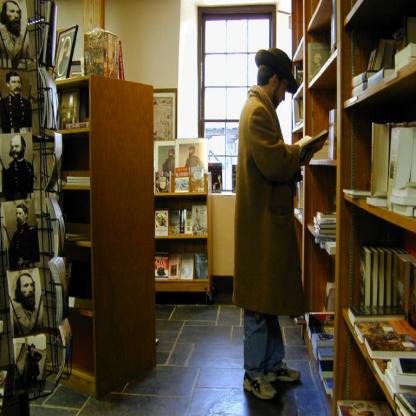
Scene: Indoor